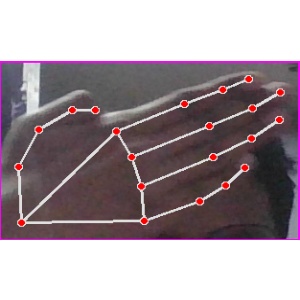
अक्षर: घ